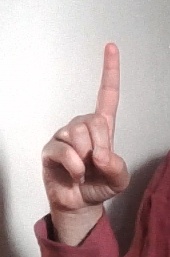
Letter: bb